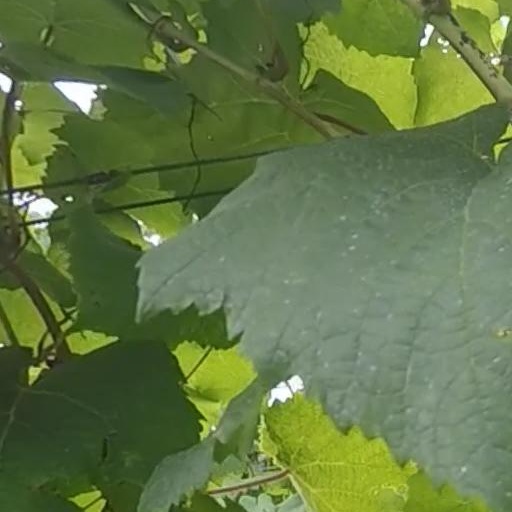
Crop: grape